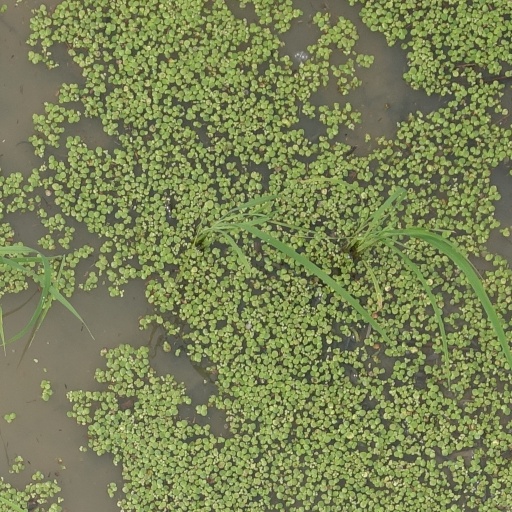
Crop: rice